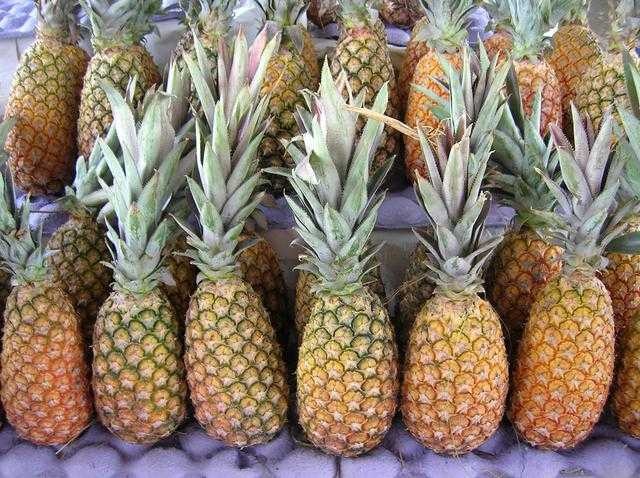
Label: Pineapple